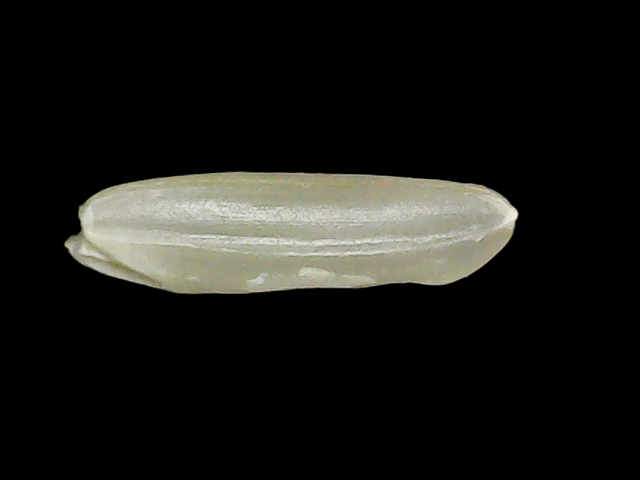
Rice variety: Binadhan7